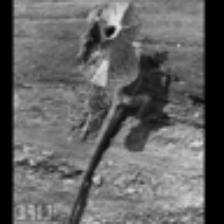
Label: NonHuman